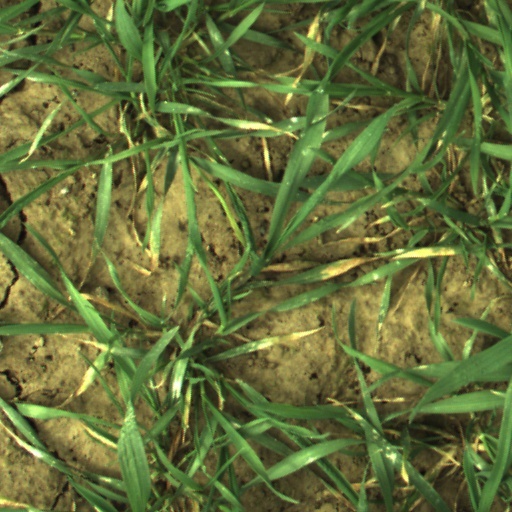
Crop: wheat